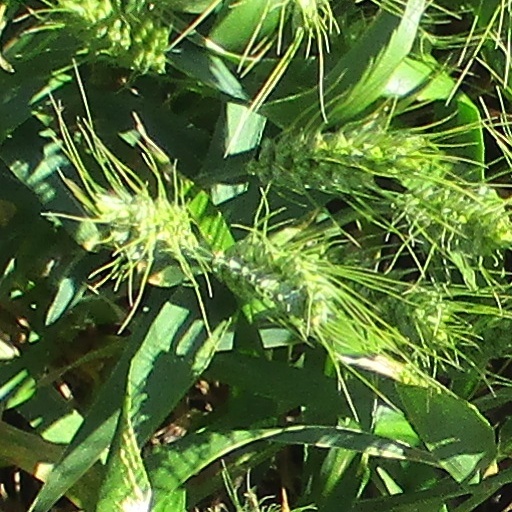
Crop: wheat